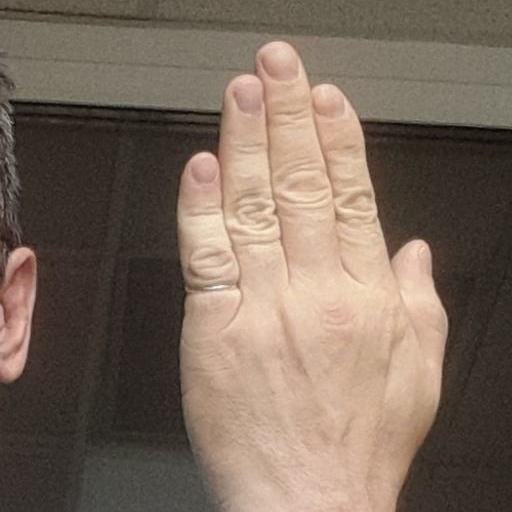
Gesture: stop_inverted